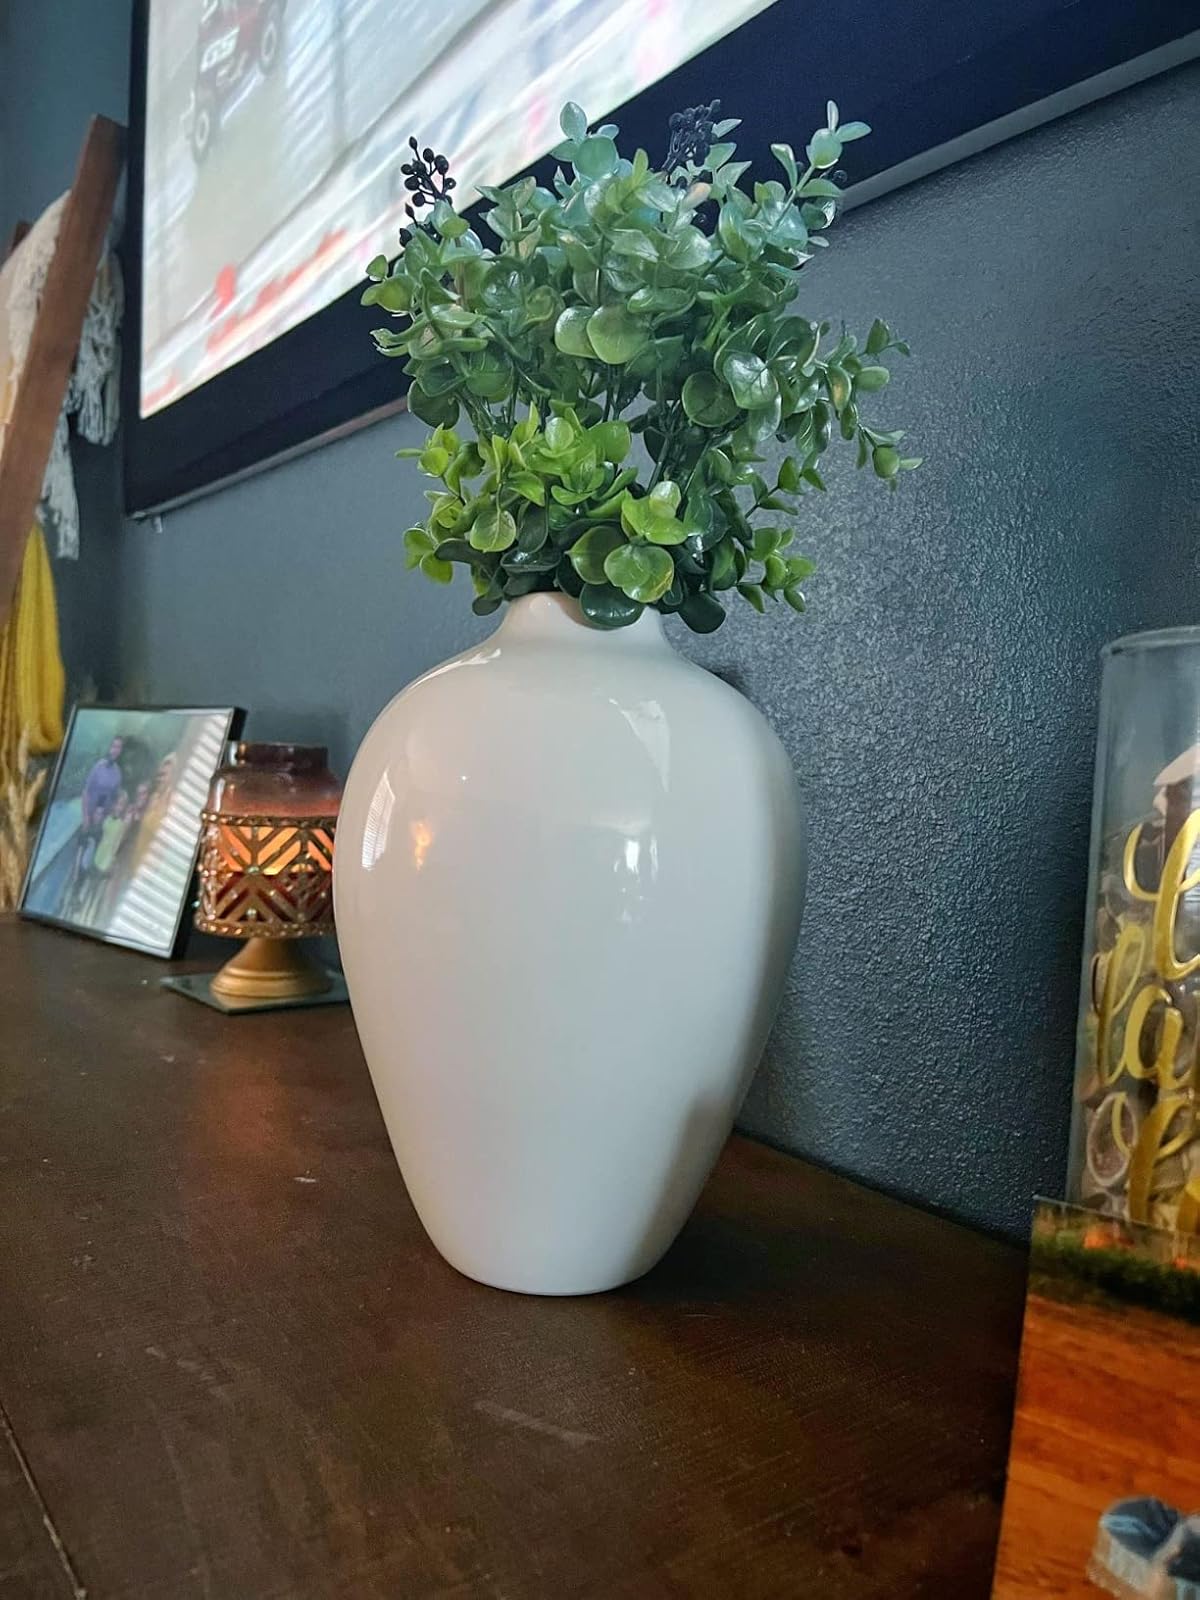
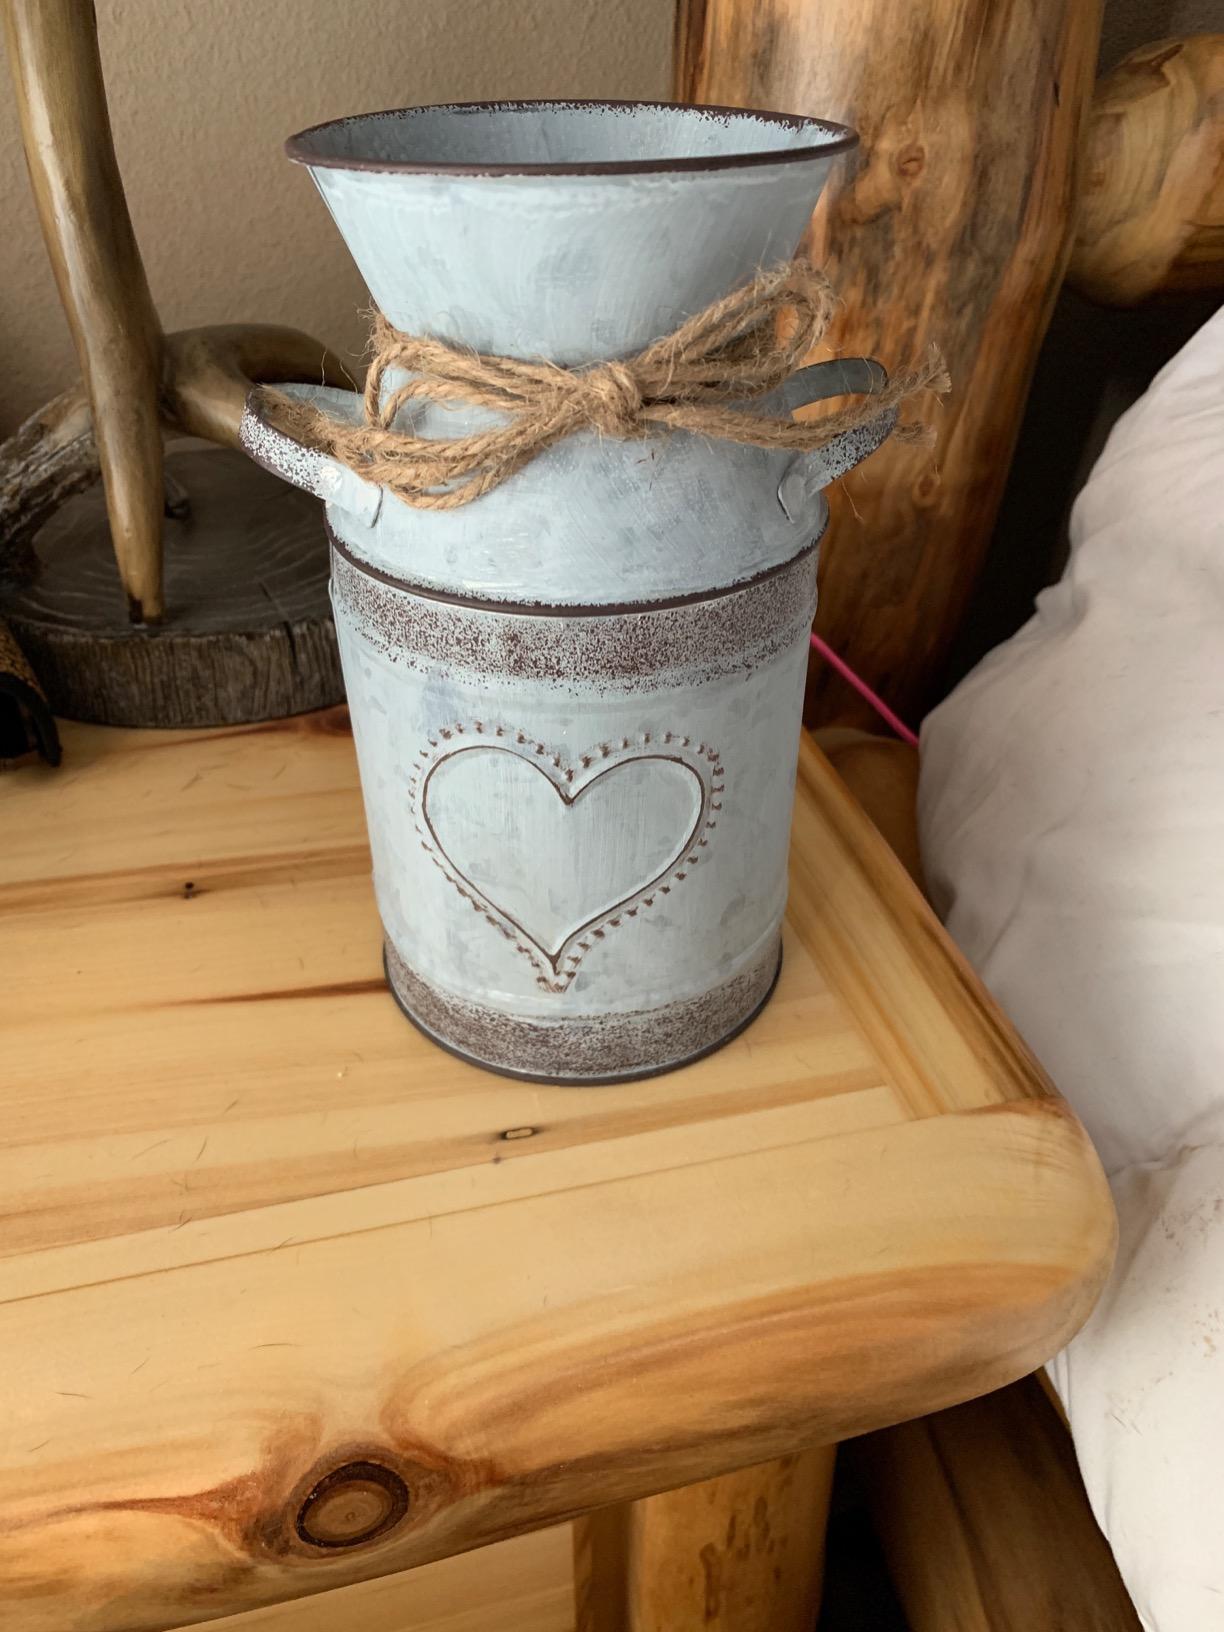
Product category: vase
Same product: no